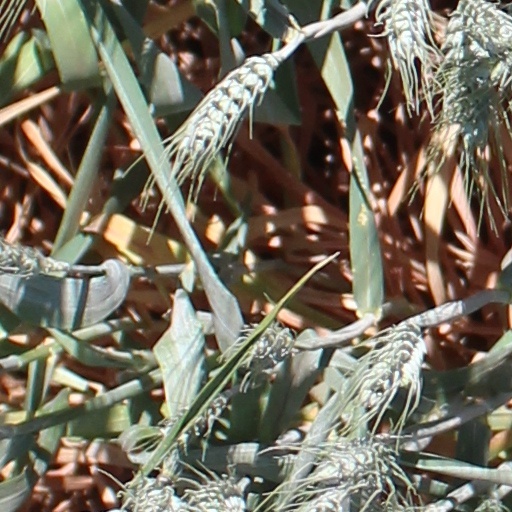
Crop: wheat